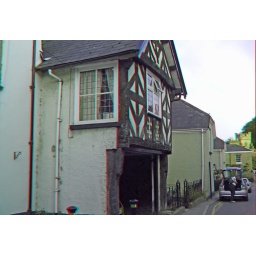
Ruthin in anaglyph 3d Stereo red blue glasses to view